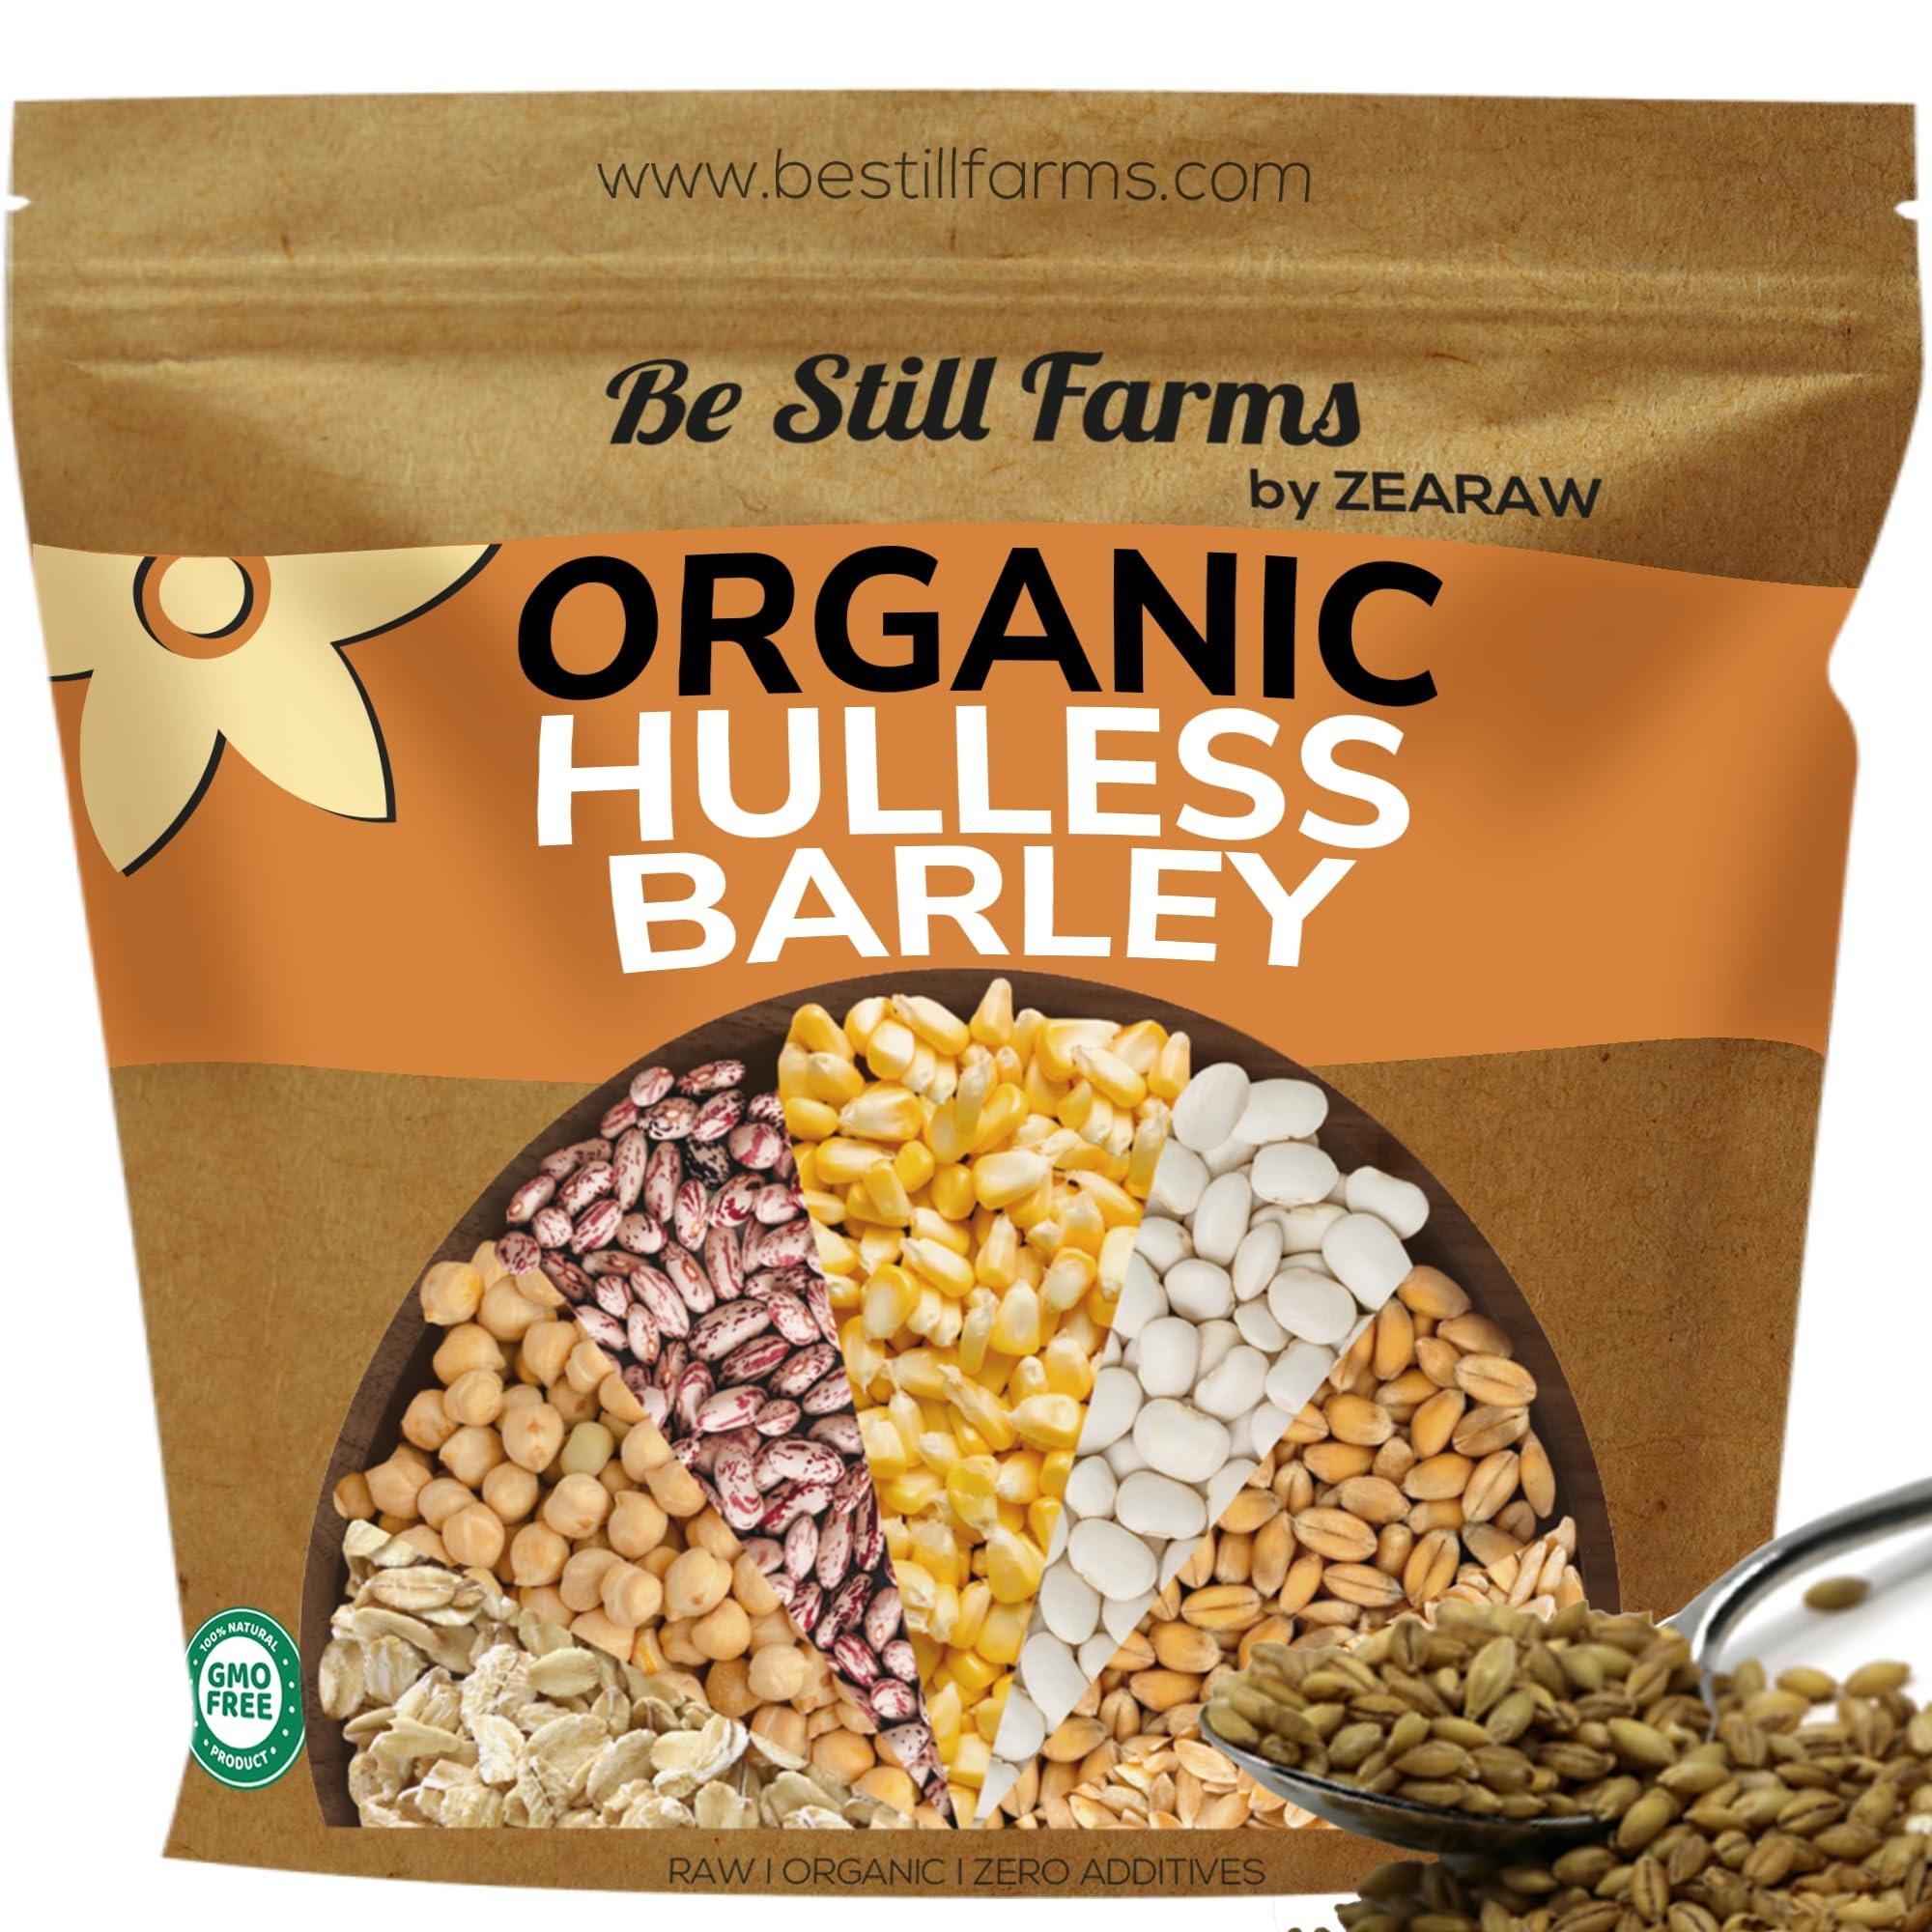
Item Name: Be Still Farms Organic Hulless Barley Grain 4.8lb - Quick Cook Whole Groat Seed Bulk Not Hulled - USA Grown | USDA Certified | Vegan | Non-GMO
Bullet Point 1: A HEALTHIER OPTION: Much of the food we put into our bodies is processed and lacks the nutritional value we need to be healthy and strong. Cook and use this hulless barley as a hot cereal for breakfast, part of some salad toppings, or even a side dish to mix in fiber, vitamins, minerals, and protein to your diet! You can also grind up the barley into flour to add to your multigrain bread recipe.
Bullet Point 2: HIGH IN VITAMINS & MINERALS: When you choose to add this organic hulless barley to your daily snacks, you are choosing to add some extra, well-needed nutrition to your and your kids' diet! Stir this in with your favorite soup or stew and you’ll be able to taste and feel the difference. Enhance your whole day with this all-around healthy food!
Bullet Point 3: VEGAN & VEGETARIAN: Our organic barley is great to add to any vegan or vegetarian meal. It’s an amazing solution for both men and women who want to improve their diet and give themselves extra healthy energy. Add this to your daily diet and feel the distinct difference in how you operate throughout your day as well as your overall wellness!
Bullet Point 4: CERTIFIED ORGANIC: Unlike other products on the market, our crunchy hulless barley is USDA certified organic. This means you can trust our pure product to be just what you expect and free of harmful processed ingredients! In case you are looking to put this bag in a storage container, make sure to re-seal the packaging to keep out air. Also, store it in a cool, dry place to help ensure freshness.
Bullet Point 5: BE STILL FARMS: We created Be Still Farms to serve you and to be your wholesome source for real, fine foods. We have discovered that truly healthy foods, prepared as God intended, can taste far better than any processed imitation on which many of us were raised. So enjoy this fresh organic goodness shipped right to your home!
Product Description: If you’ve been looking to improve your diet with some healthy original oats, seeds, and grains, then Be Still Farms has the perfect solution for you! We’re pleased to offer our 4.8lb bag of USDA organic hulless barley. Too often our diets consist of instant processed foods that lack the necessary nutritional value we need to stay healthy. By adding this gourmet product to your daily diet, you give your body the natural fuel it needs to accomplish all the activities that your day requires. Use this hulless barley as a hot cereal, part of a salad, a side dish, or even an ingredient in a soup or stew. If you want, you can also grind it into flour to use when you next bake some bread. It’s high in healthy vitamins and minerals, so you can know you’re putting the best in your body! This product is perfect for a vegan or vegetarian diet, or if you’re looking for something that is certified, USDA organic. Many other products that are on the market will boast that they are natural, organic, or able to provide certain health benefits. But after eating them, you’re left feeling the same as before, just with less money in your pocket. In contrast, when you choose to purchase from Be Still Farms, you’re getting exactly what is promised! The purpose behind creating Be Still Farms was to be able to be a provider of healthy foods that can taste far better than the processed food many of us eat. Our aim is to honor God, serve others, and eat well in the process. We have no doubt that you will enjoy this fresh organic goodness shipped to your home!
Value: 76.8
Unit: Ounce

Price: 24.99